The Cool Surface

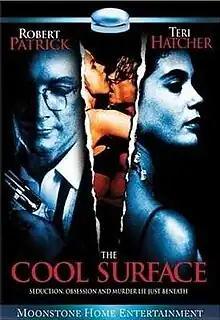
DVD cover

The Cool Surface (released in the Philippines as The Playmate) is a 1994 thriller film written and directed by Erik Anjou and starring Robert Patrick, Teri Hatcher, Cyril O'Reilly, Matt McCoy, Shannon Dobson and Ian Buchanan.